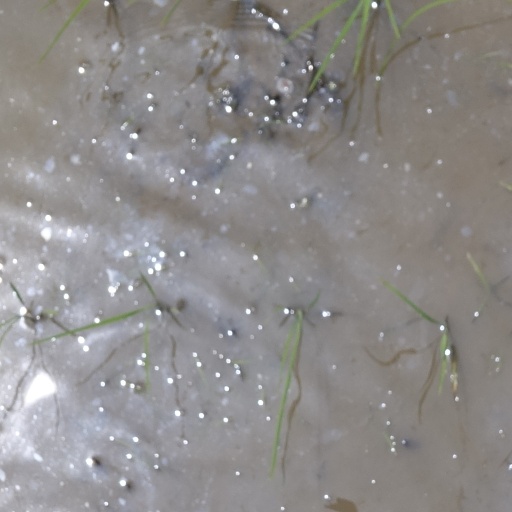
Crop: rice